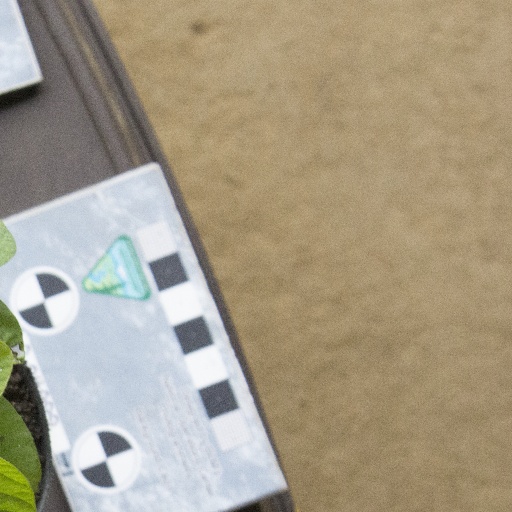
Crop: soybean